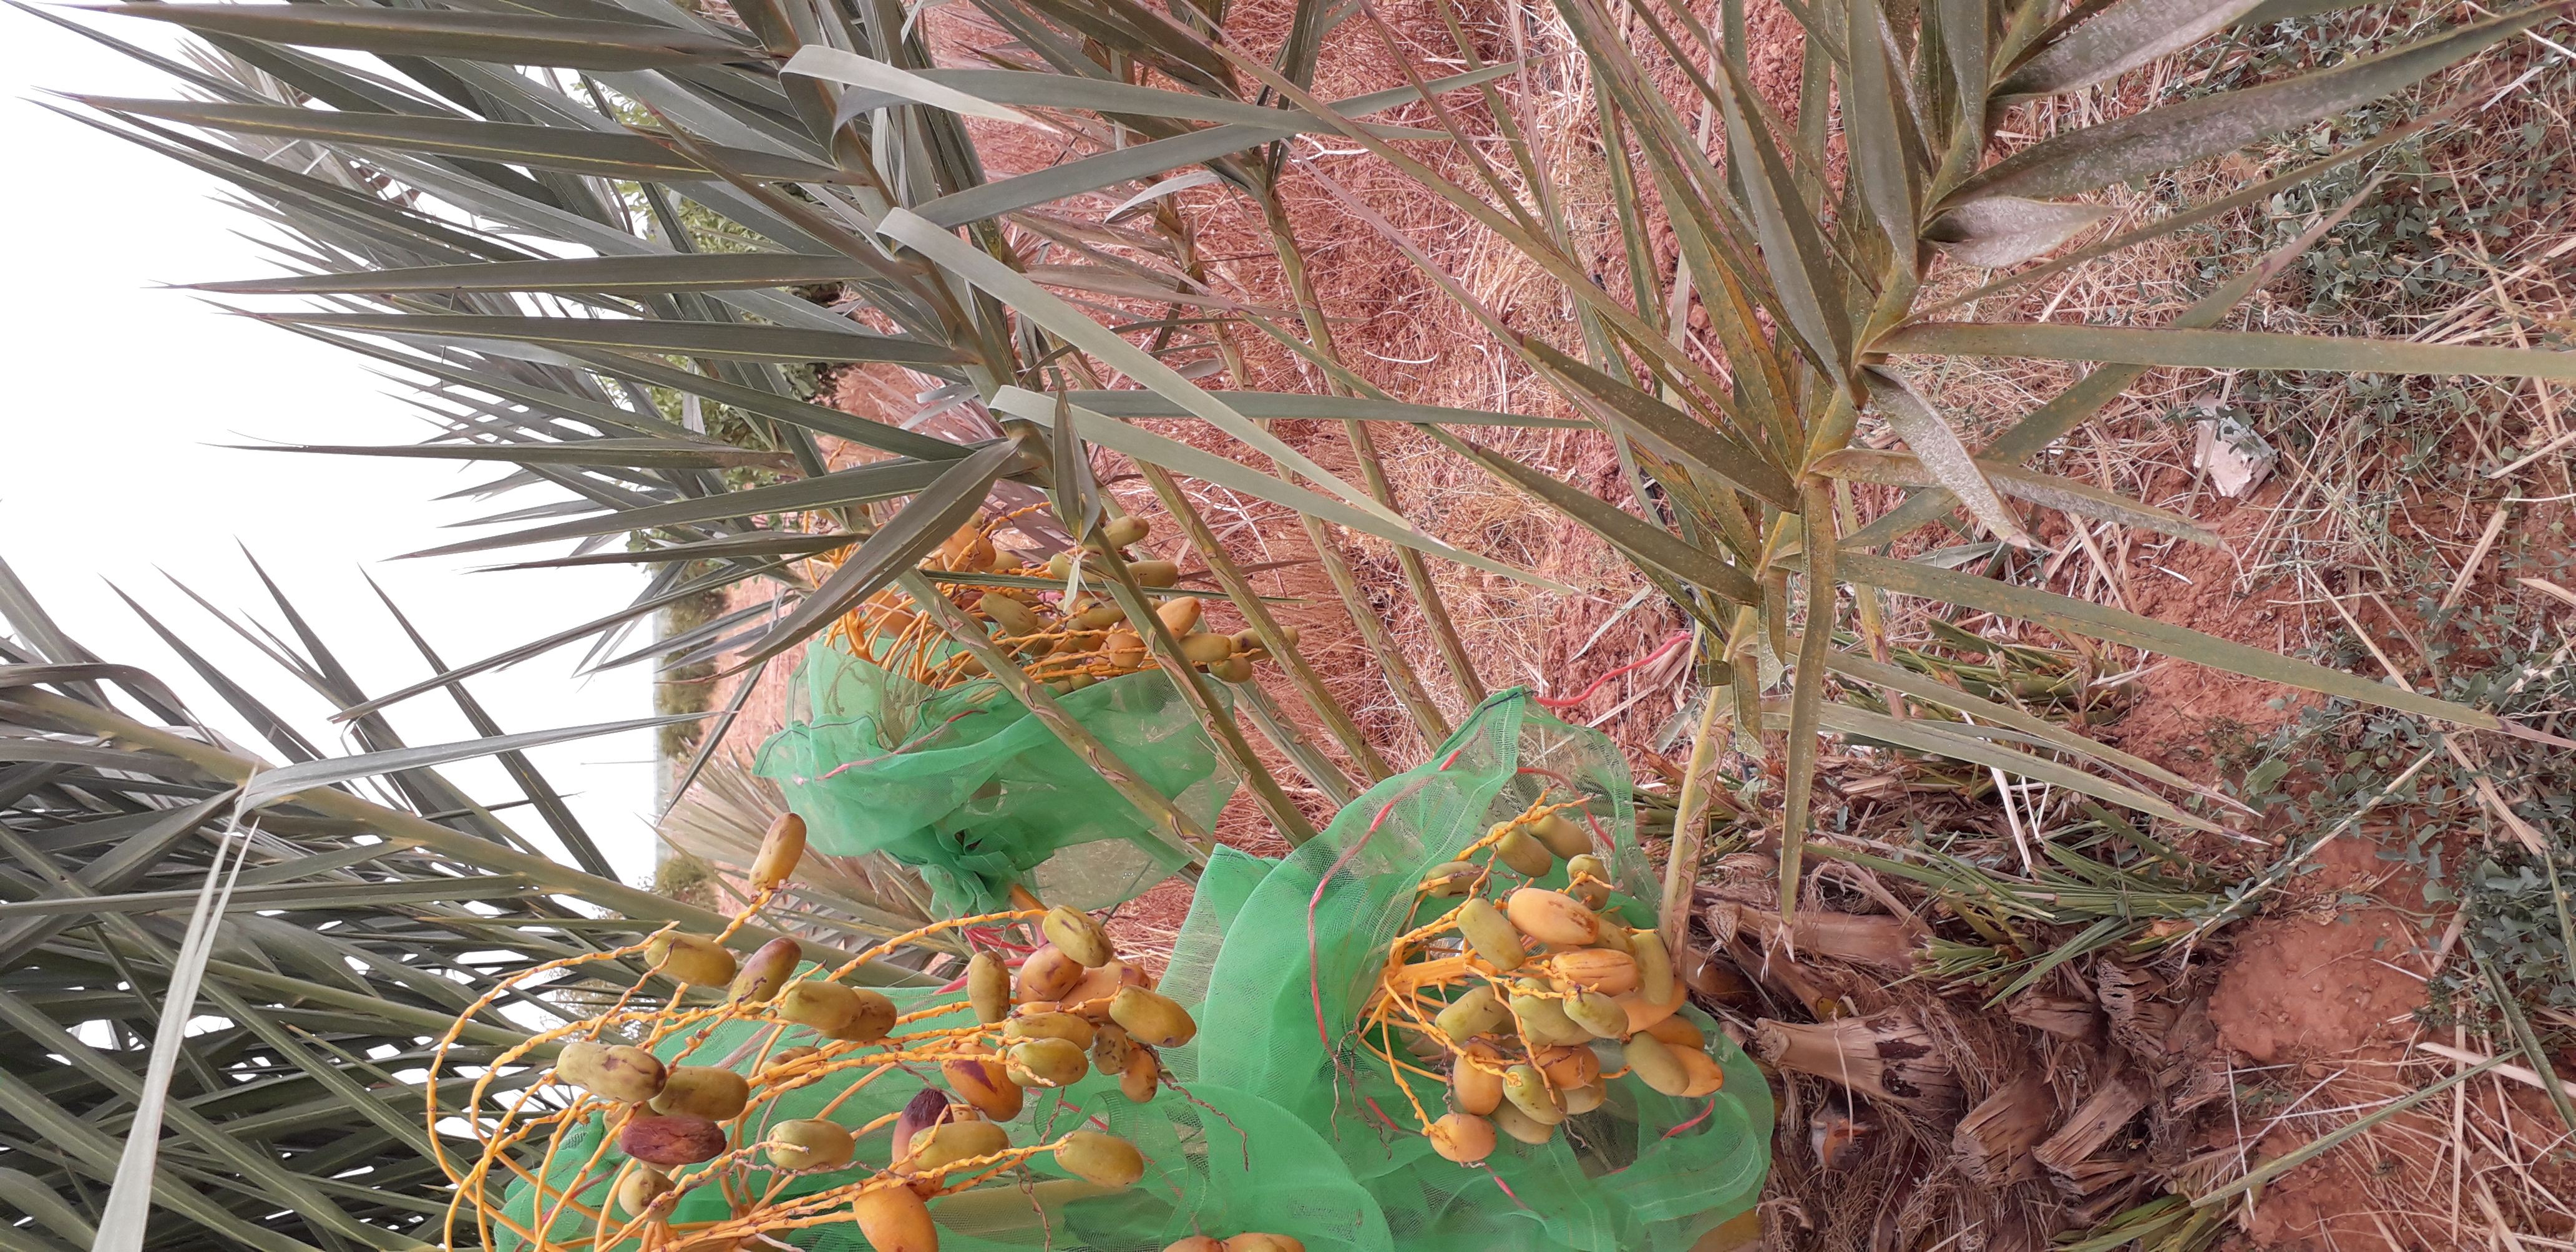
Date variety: Boumajhoul